Elections to the People's Assemblies of Western Ukraine and Western Belorussia

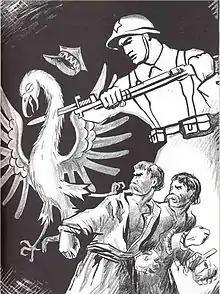
Soviet propaganda poster; the killing of the Polish Eagle in the east

The electoral campaign began on 7 October 1939, and from the beginning, was supervised by the NKVD troops. The campaign itself took place in an atmosphere of state terror, with mass arrests, and uniformed NKVD agents present at all polling stations. All candidates had been designated by the party's local peasants and workers' committees based on instructions from Moscow. It was not possible to vote for anybody else. Soviet banners and posters were seen everywhere, people were gathered to listen to propaganda slogans, and frequently, citizens were told that if they did not participate, they would be fired, arrested, and even sent to Siberia. Electoral meetings were very short. Participants were asked "who was against" the candidate offered; frightened people would not raise their hands, and then the meeting was closed. On 11 October in article published in Pravda, Soviet propaganda pointed out the issues to be solved by the Western Ukraine's Assembly. These were: establishment of Soviet authority, unification of Western Ukraine with Soviet Ukraine, confiscation of estates, and nationalization of banks and industrial properties. There were instances when local Polish Communists, especially in Western Belorussia, tried to designate their own candidates, but these attempts were immediately dismissed by the party officials.